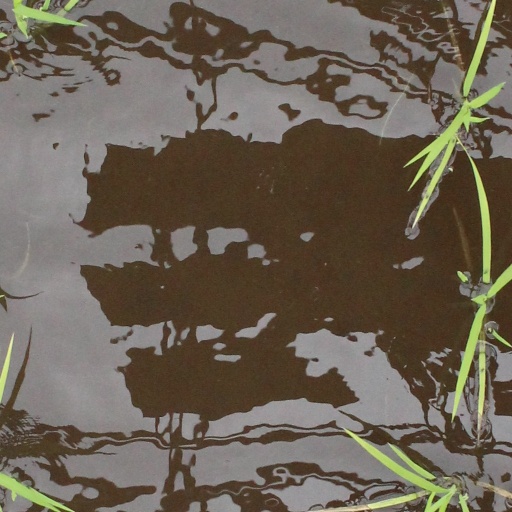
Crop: rice